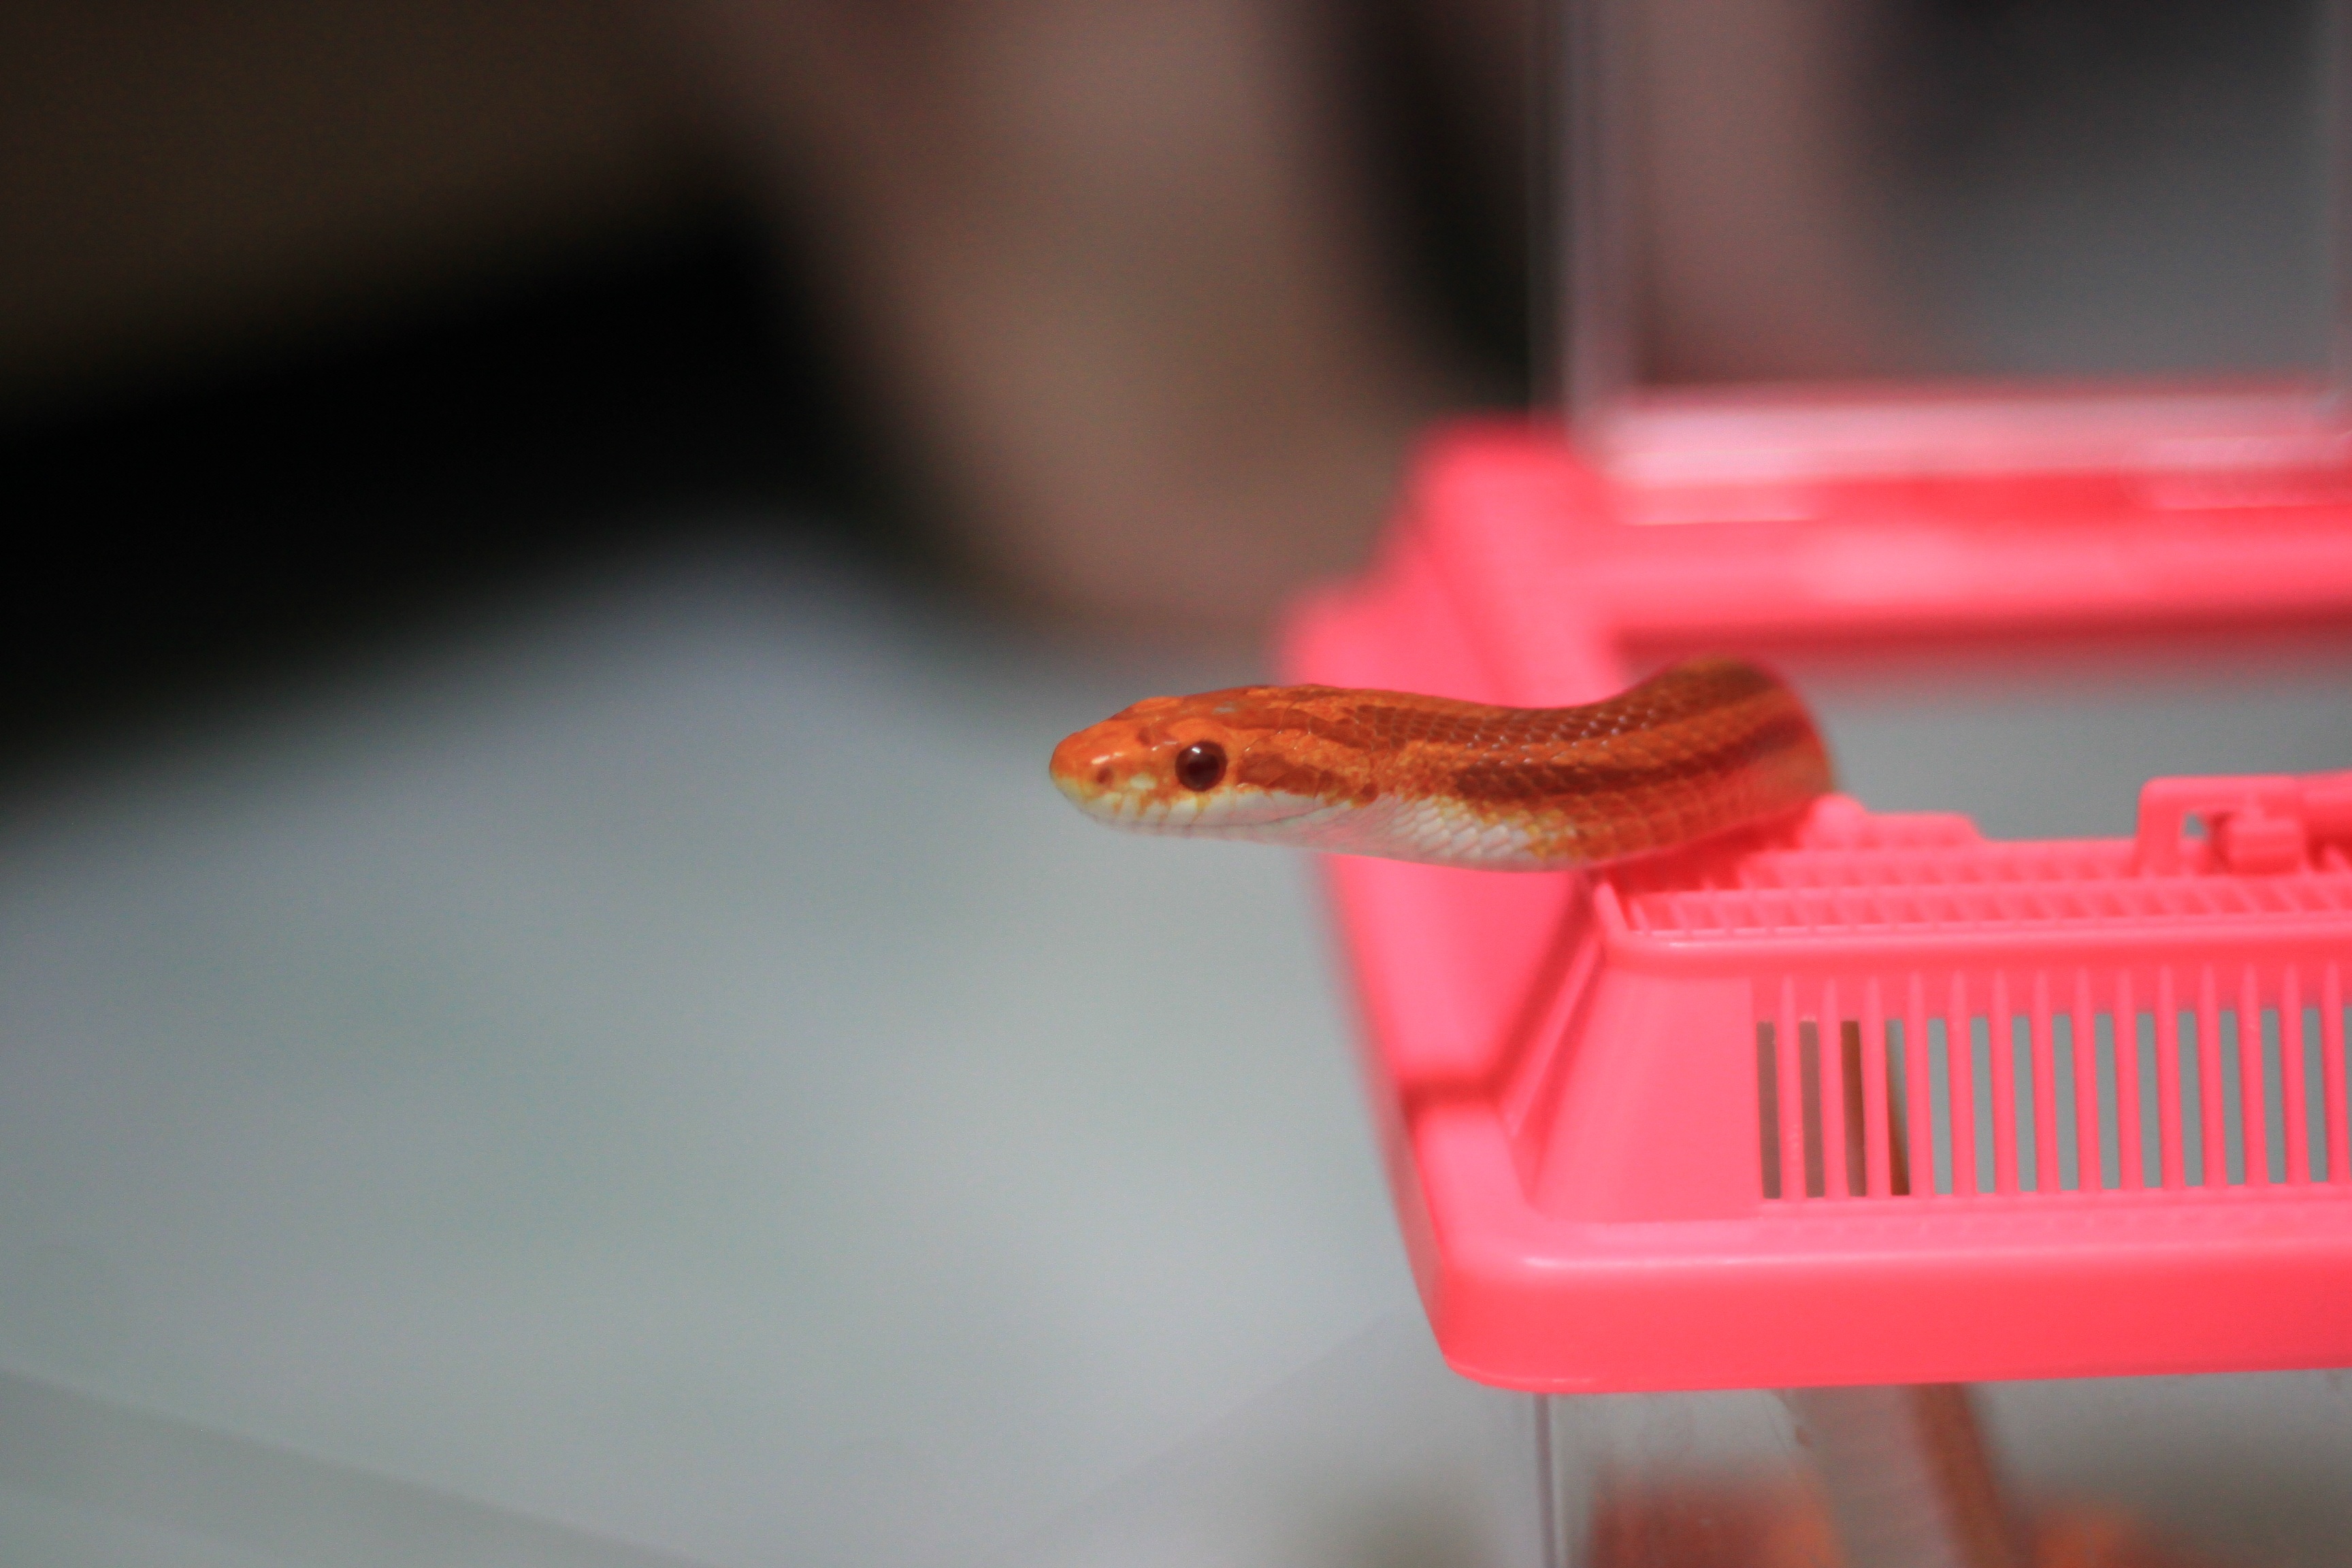
hand, animal, pet, orange, red, color, reptile, snake, vertebrate, creature, species, macro photography, snakeskin